National Trust

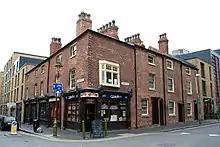
Birmingham Back to Backs exterior

The trust is an independent charity (no. 205846). It was founded as a not-for-profit company in 1895, but was later re-incorporated by a local act of Parliament, the ' (7 Edw. 7. c. cxxxvi). Subsequent acts of Parliament between 1919 and 1971 amended and extended the trust's powers and remit. The governance of the trust was amended by the ' (SI 2005/712).